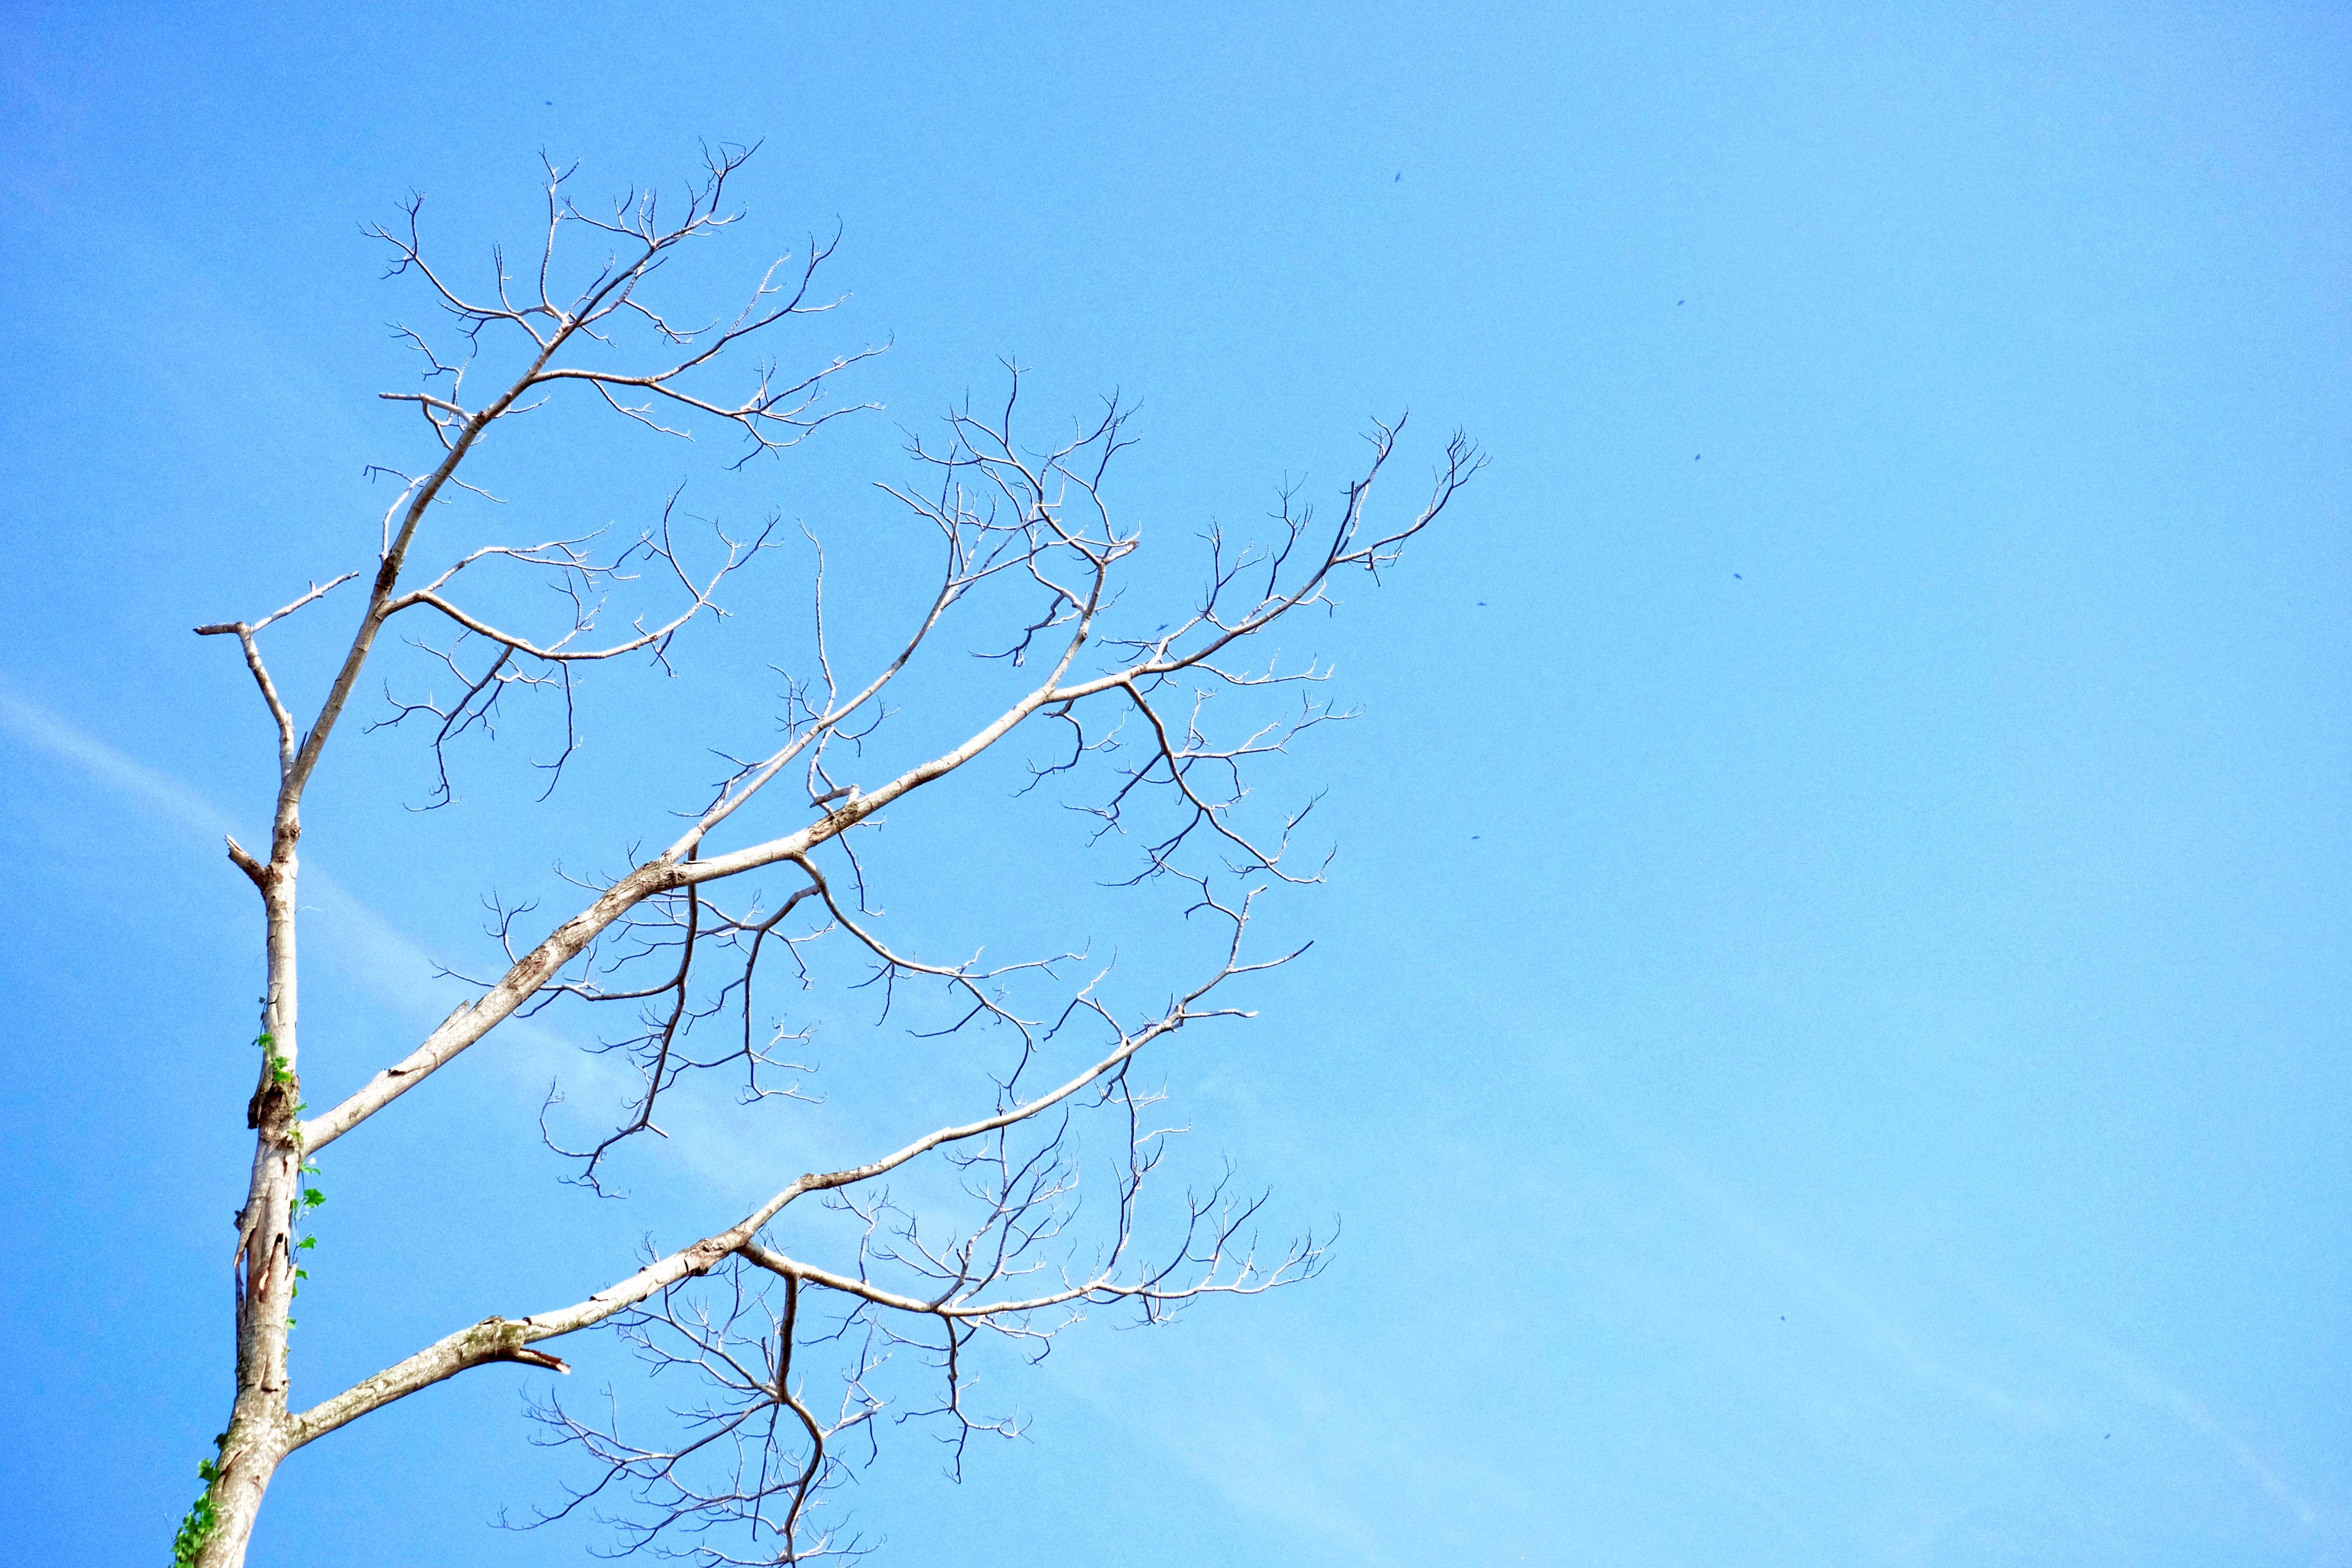
tree, branch, plant, sky, flower, blue, twig